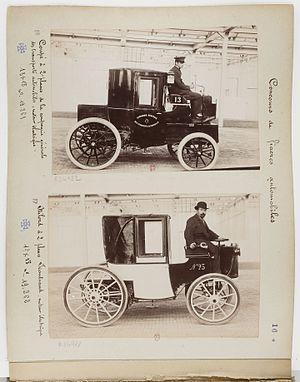
Charles Jeantaud, né le 24 décembre 1843 à Limoges et mort le 29 novembre 1906 à Paris à 62 ans, est un homme d'affaires et constructeur automobile, spécialiste des moteurs électriques.